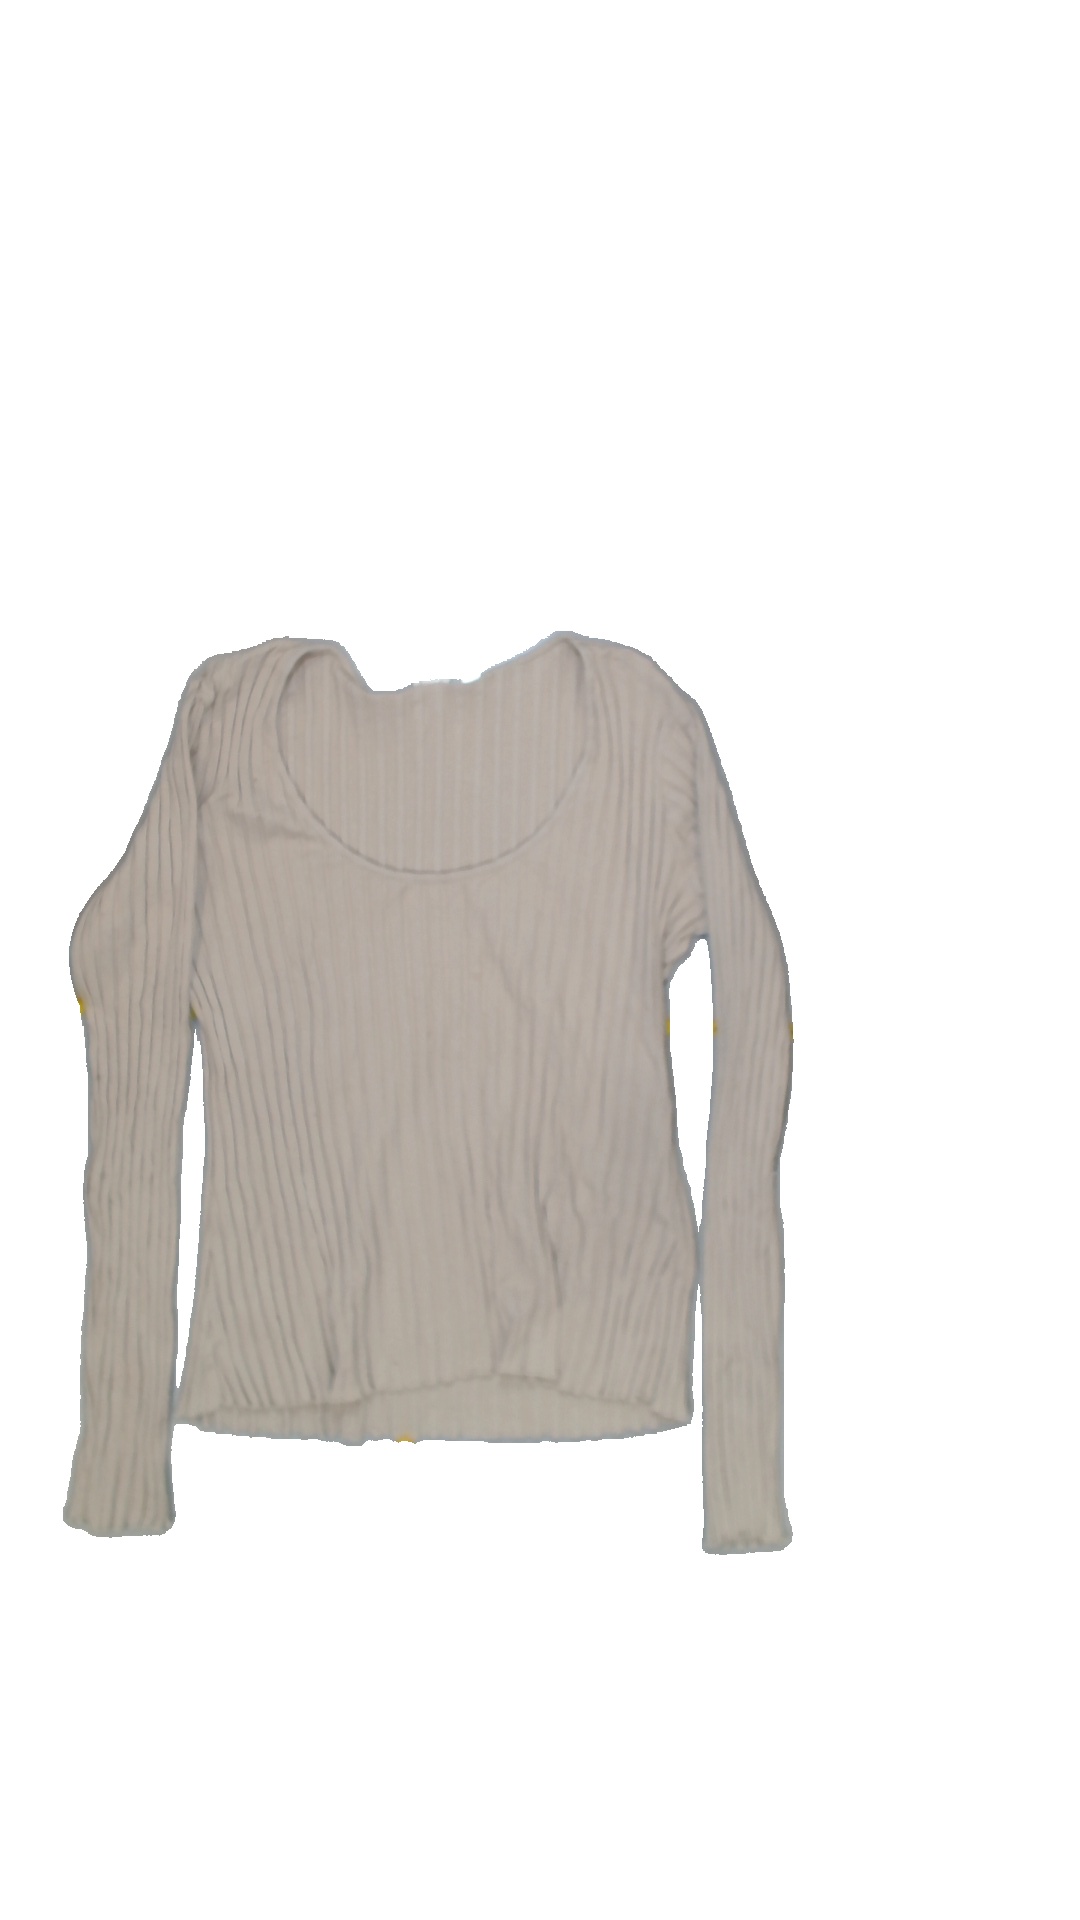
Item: Shirt (Ladies)
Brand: H&m
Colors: Beige
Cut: Regular, C-collar
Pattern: Plain
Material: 100%cotton
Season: All
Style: No trend
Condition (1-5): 2
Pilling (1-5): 4
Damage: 1
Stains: Yes
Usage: Export
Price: <50